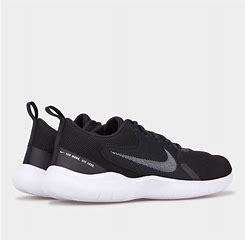
Brand: Nike
Model: Flex Experience Run 10